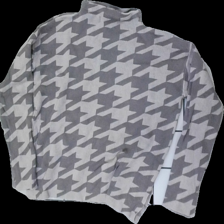
View: back
Type: Sweater
Category: Ladies
Brand: Not in the list
Brand text on label: Visual Clothing Project
Colors: Grey
Material: 52% viscose, 48% cotton
Pattern: Geometric print
Cut: Regular, C-collar
Size: M
Season: All
Stains: Minor
Price range: 50-100
Recommended usage: Export